Dog aggression

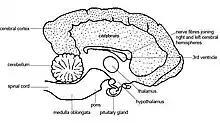

It is important to recognize that aggression is displayed more in certain breeds, which indicates the influence of genetic background on aggression in dogs. According to Roll and Unshelm, German Shepherd dogs and Bull Terriers are more likely to display violent behavior to others. Voith and Borchelt found that higher incidences of aggressive behavior were displayed in purebred dogs when compared with mixed breed dogs. Often, aggression in adult dogs is usually a result of little to no contact in early life. In other words, as a result of missed early socialization, a dog will not know how to interact with others, how to follow rules or how to adapt to new environments. Aggressive behavior is more prominent in intact males when compared with neutered males and in sterilized females than intact females. According to Hoerlein, the removal of a male's testicles has significant impact on aggressive and dominant males. Neoplasia of the central nervous system, infectious diseases, developmental and metabolic disorders may impact aggression in dogs. Many of these illnesses can cause aggressive and violent behavior, especially when located in the frontal cortex, the hypothalamus, the thalamus, the amygdaloid body, the medial mammillary, the nucleus, the habenular nuclei, the hippocampus and the caudate nucleus.